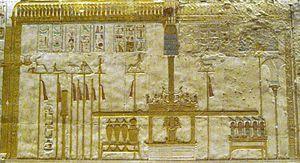
Osiris est un dieu du panthéon égyptien et un roi mythique de l'Égypte antique. Inventeur de l'agriculture et de la religion, son règne est bienfaisant et civilisateur. Il meurt noyé dans le Nil, assassiné dans un complot organisé par Seth, son frère cadet. Malgré le démembrement de son corps, il retrouve la vie par la puissance magique de ses sœurs Isis et Nephtys. Le martyre d'Osiris lui vaut de gagner le monde de l'au-delà dont il devient le souverain et le juge suprême des lois de Maât.